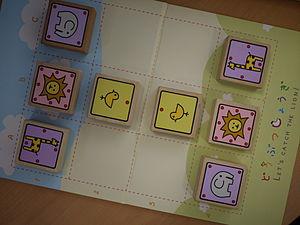
Le dōbutsu shōgi est une variante du shogi pour les enfants. Il a été inventé par la joueuse de shogi professionnelle Madoka Kitao, en partie pour attirer les femmes vers le jeu. Il est joué sur un plateau 3x4 et suit globalement les règles du shogi, y compris le parachutage, sauf que les pièces ne peuvent se déplacer que d'une case à la fois et promouvoir le roi est une façon supplémentaire de gagner la partie.